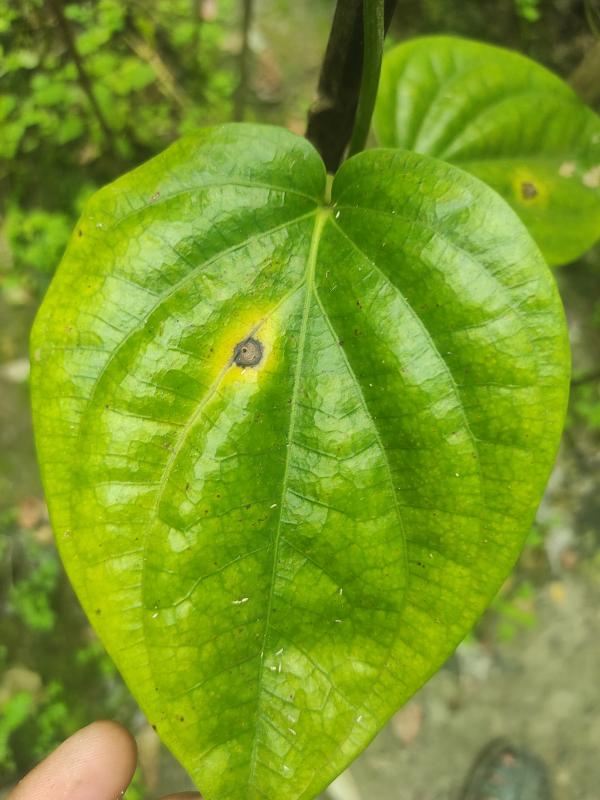
Label: Fungal_Brown_Spot_Disease